Ceresole Reale

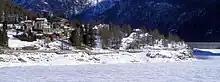
the town in winter

Ceresole Reale is a "comune" (municipality) in the Metropolitan City of Turin in the Italian region of Piedmont, located about northwest of Turin in the Orco Valley, on the border with France.